University of Coimbra

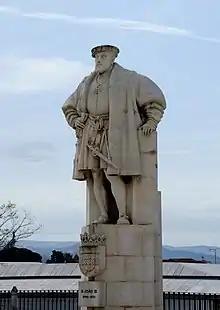
A statue of King João III, who based the university permanently in Coimbra

The highlight of this homecoming, which now takes place at the beginning of the academic year (October/November) is the special parade known as the Latada. After marching through the streets of the city the new students are baptized in the Mondego River thus entering into the Coimbra academic fraternity. The second-year students are awarded their Grelos (a small ribbon). The Grelo is a small, woollen ribbon with the color(s) of the student's faculty, that is attached to a student's briefcase. Before this, the students must have visited the Dom Pedro V market during the morning, where they must get a turnip to sustain the Caloiros during the day's festivities. Besides the tin cans they have tied to their legs, the new students wear all kinds of costumes made up according to the creativity and imagination of their godmothers or godfathers, who are older students. They also carry placards with ironic criticisms alluding to certain teachers, the educational system, national events and leaders. The homecoming includes the "Tin Can Festival" week, with concerts and several other cultural events and sports activities beyond the parade, which always happens on a Tuesday. These include the historical night-time student fado serenade which happens in the stairs of the Old Cathedral of Coimbra to a crowd of thousands of students and other spectators, every year during the celebrations.